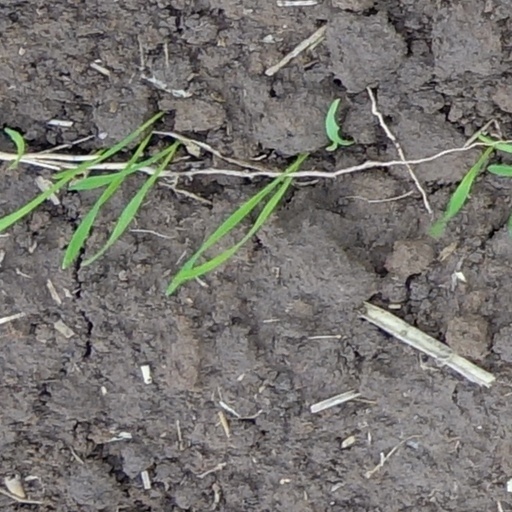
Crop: wheat